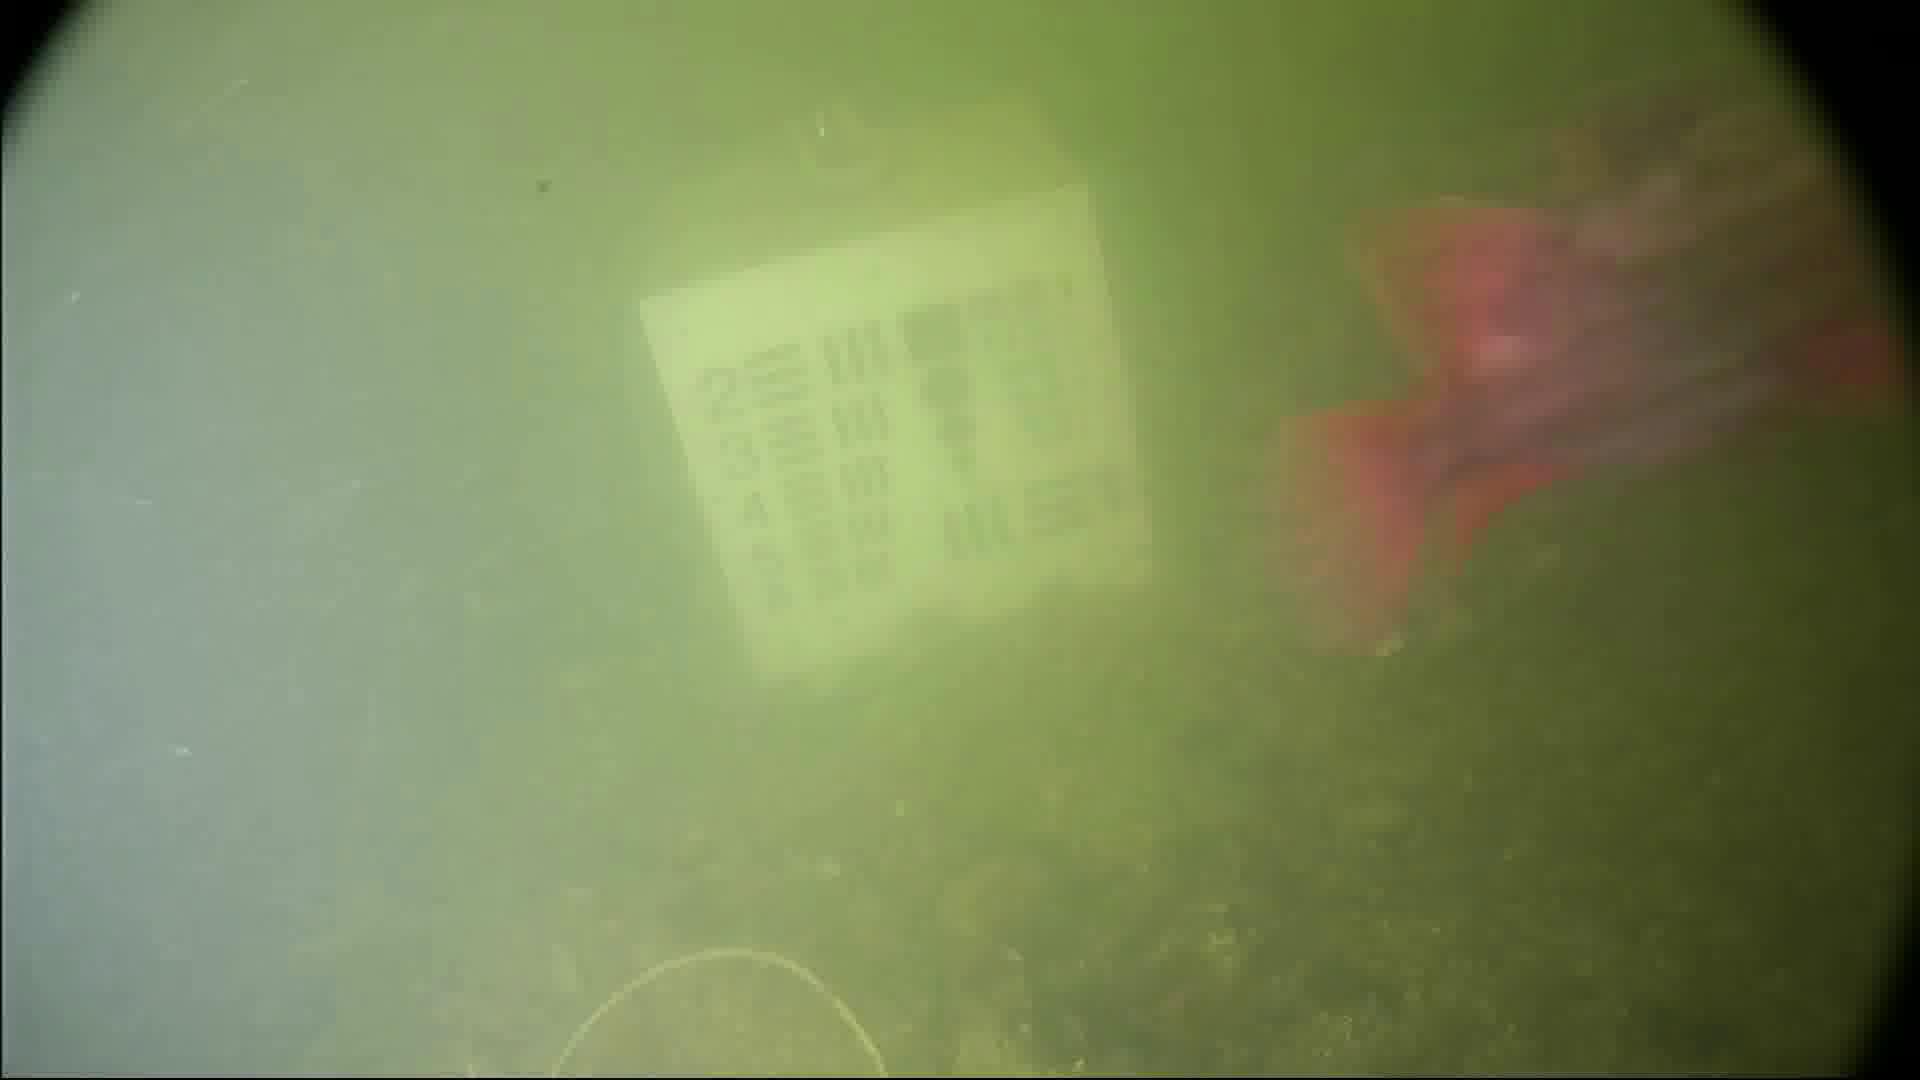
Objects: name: fish
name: crab